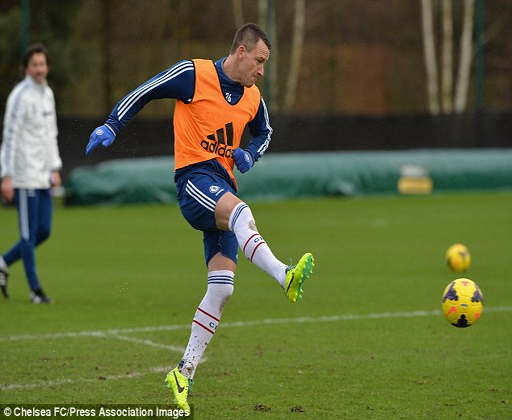
leading the way : footballer prepares for sunday 's game